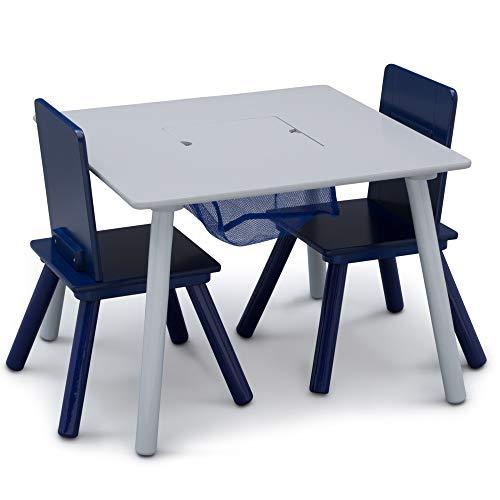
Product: Delta Children Kids Table & Chair Set with Storage (2 Chairs Included), Grey/Blue
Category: Home & Kitchen | Furniture | Kids' Furniture | Tables & Chairs | Table & Chair Sets
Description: Cool color block theme: this kids table and chair set features a bright white table and colored chairs.
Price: $59.99